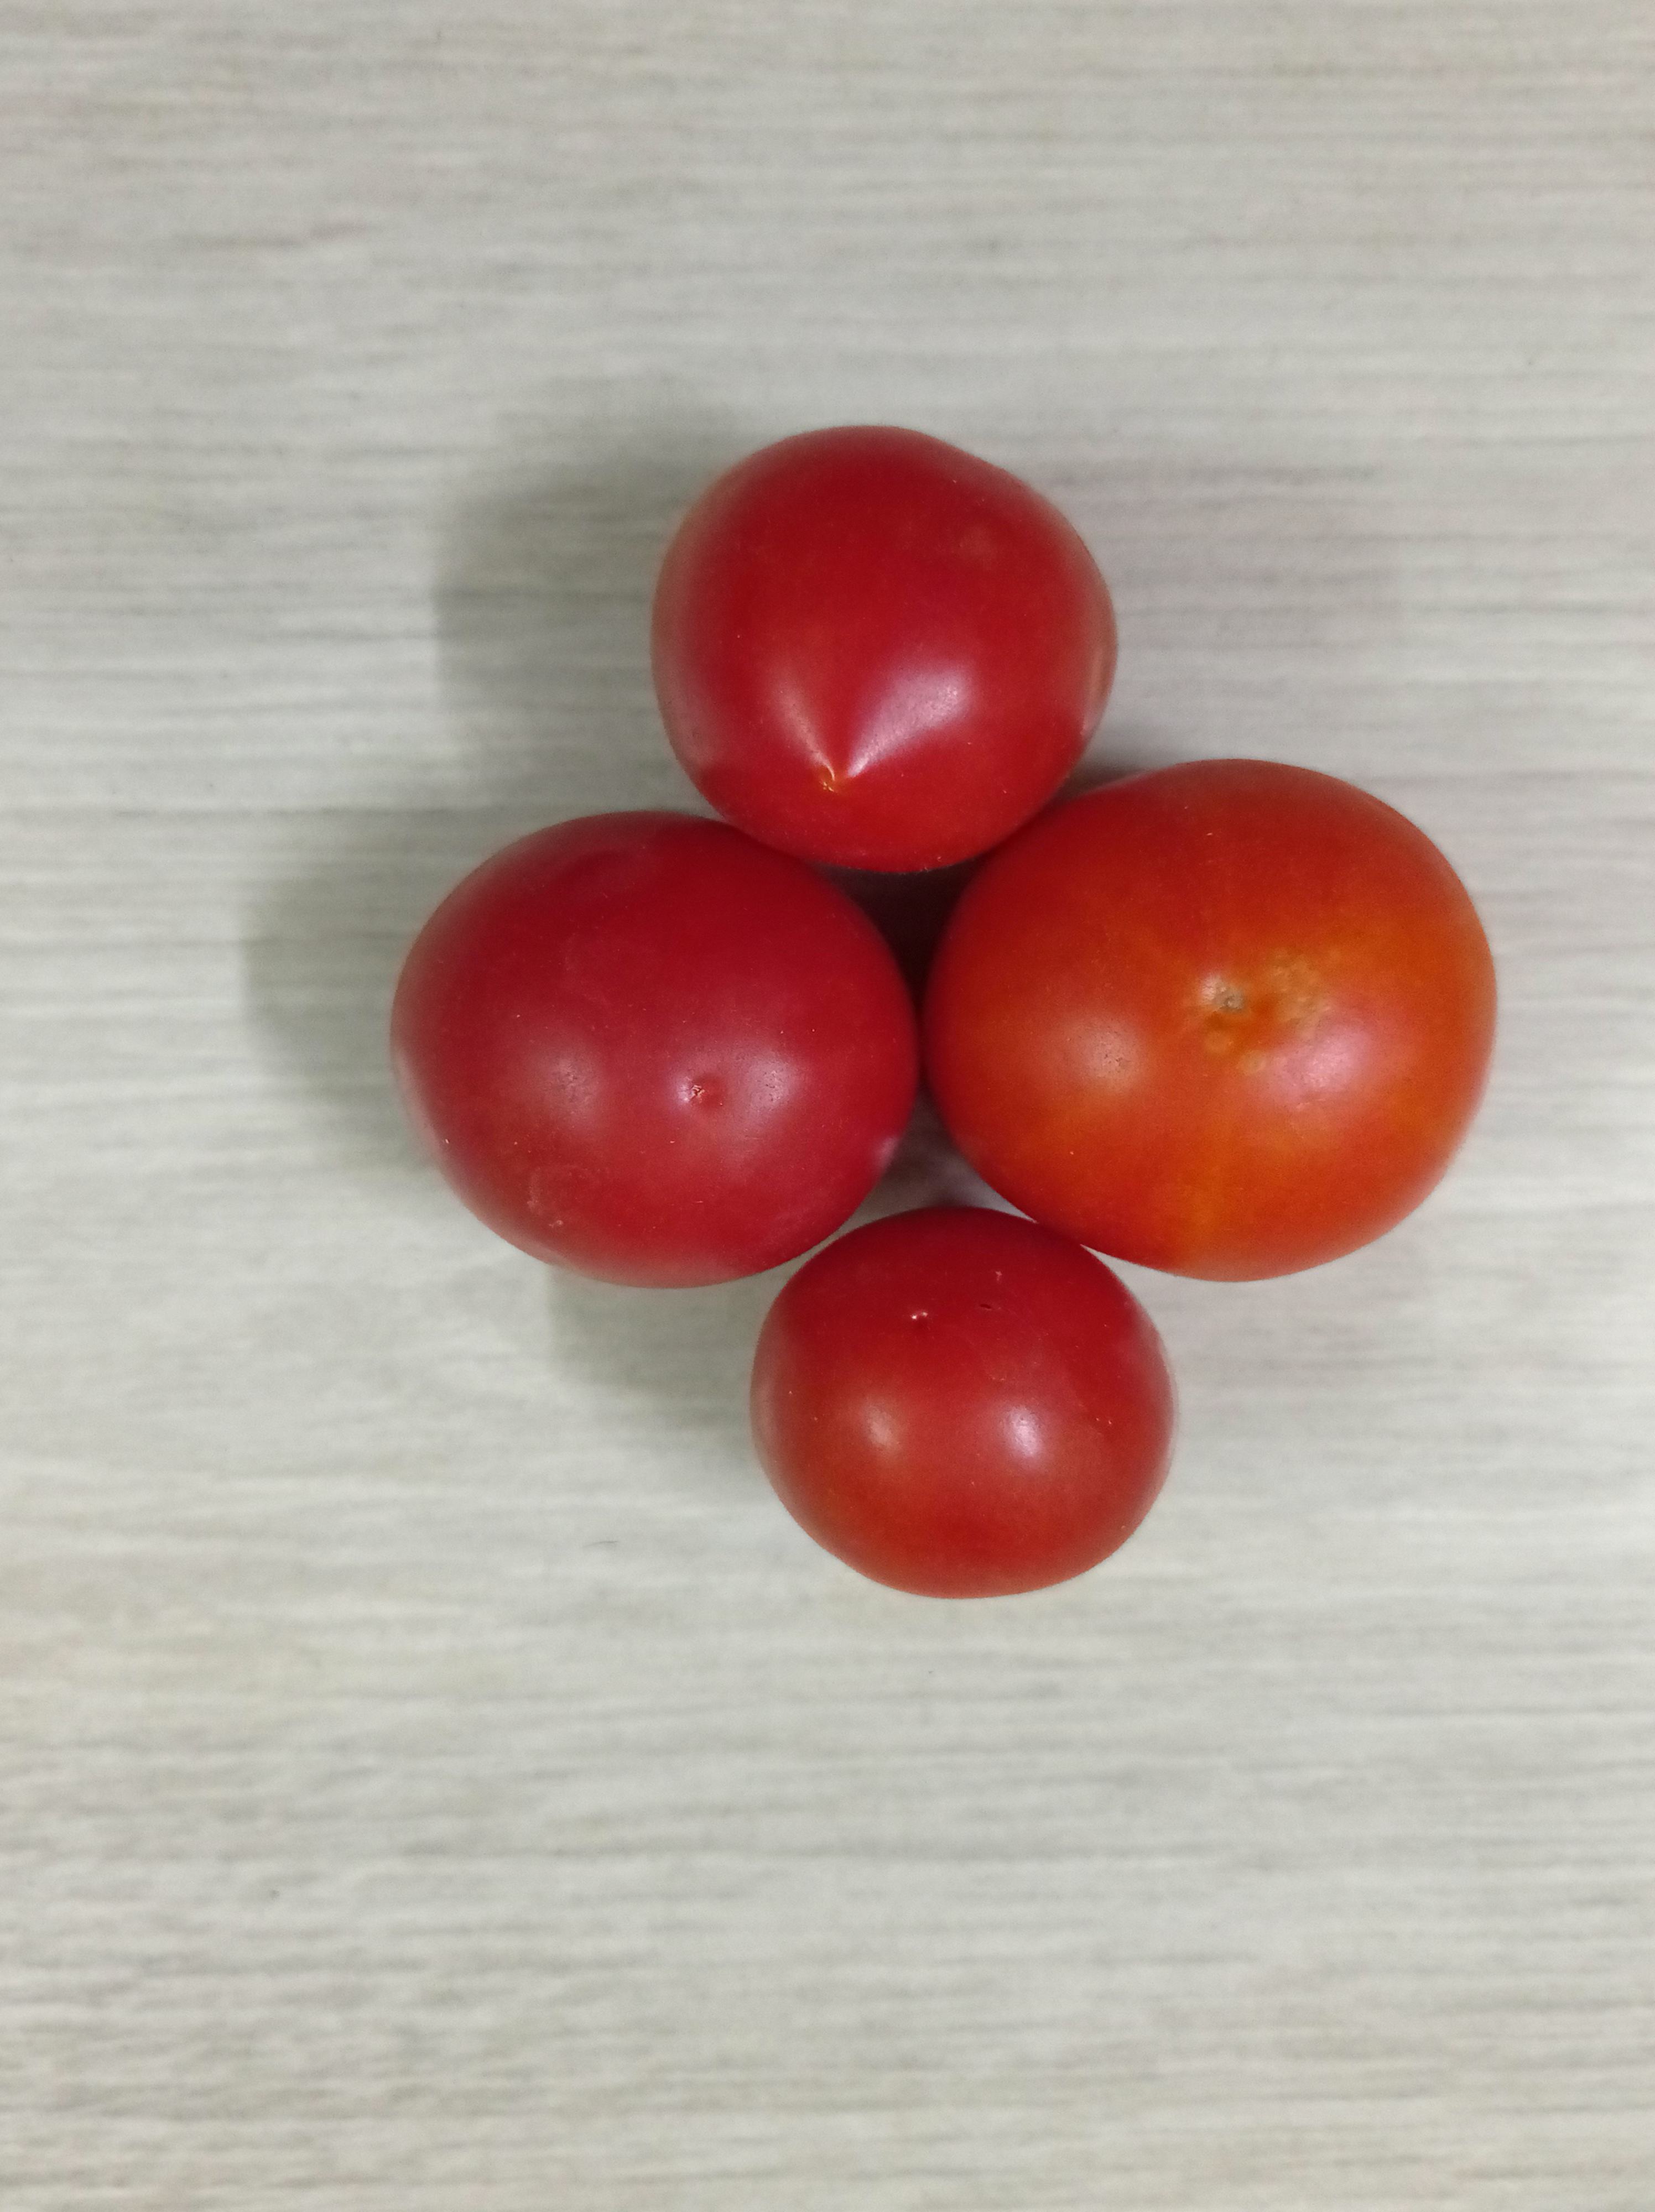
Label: Fresh